Listowel

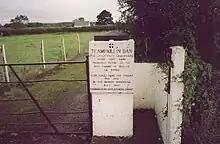
The effect of the famine on Listowel are commemorated by a communal grave at Teampaillin Bán, on the outskirts of the town

Listowel played a role in Irish railway history as it was the site of the world's first monorail operation. The Listowel and Ballybunion Railway was built to the Lartigue system, with a double-engined steam locomotive straddling an elevated rail. It officially opened on 29 February 1888, with public services beginning on 5 March 1888. It connected the town with Ballybunion. Coaches, with a compartment on either side of the rail, had to be kept balanced. If a cow was being brought to market, two calves would be sent also, to balance it on the other side. The calves would then be returned, one on either side of the rail. In 2003, a 1000 m long replica of the original monorailway was opened.